Josef Bock (sculptor)

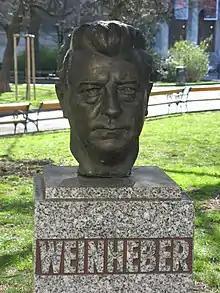

Josef Bock (11 February 1883 – 15 May 1966) was an Austrian sculptor. His work was part of the sculpture event in the art competition at the 1932 Summer Olympics.